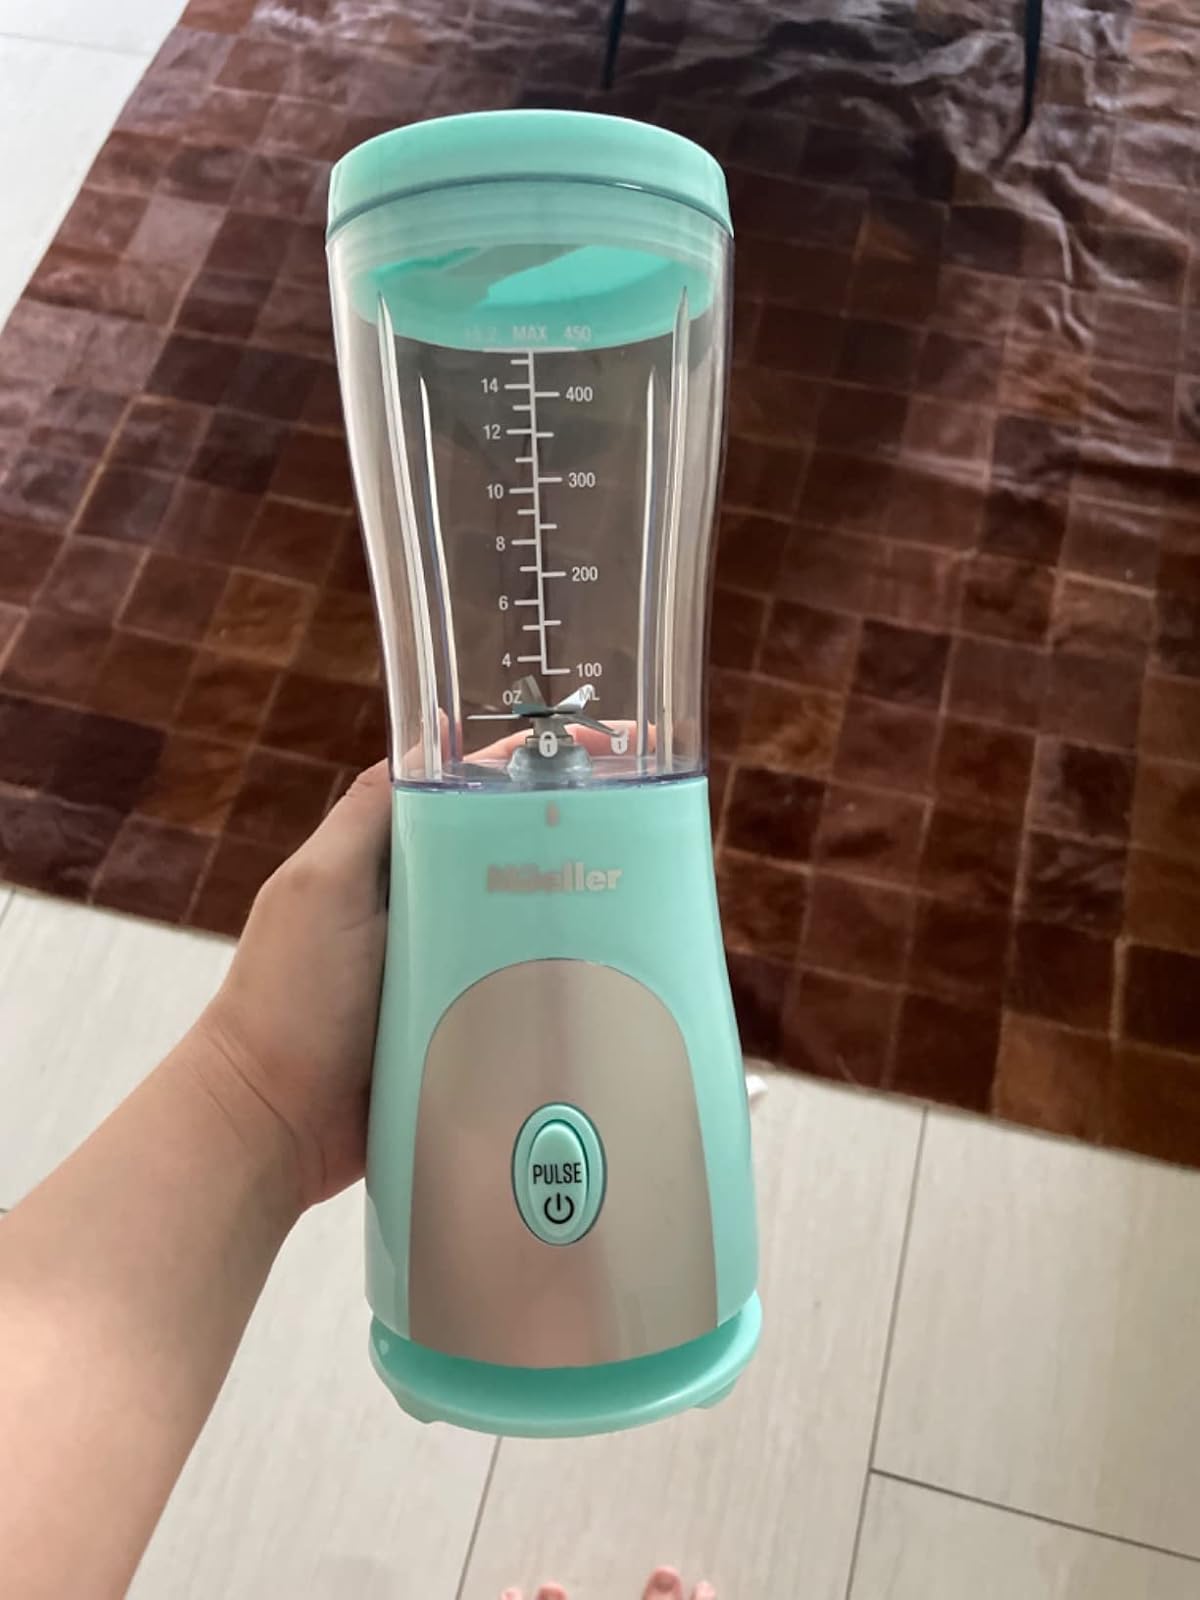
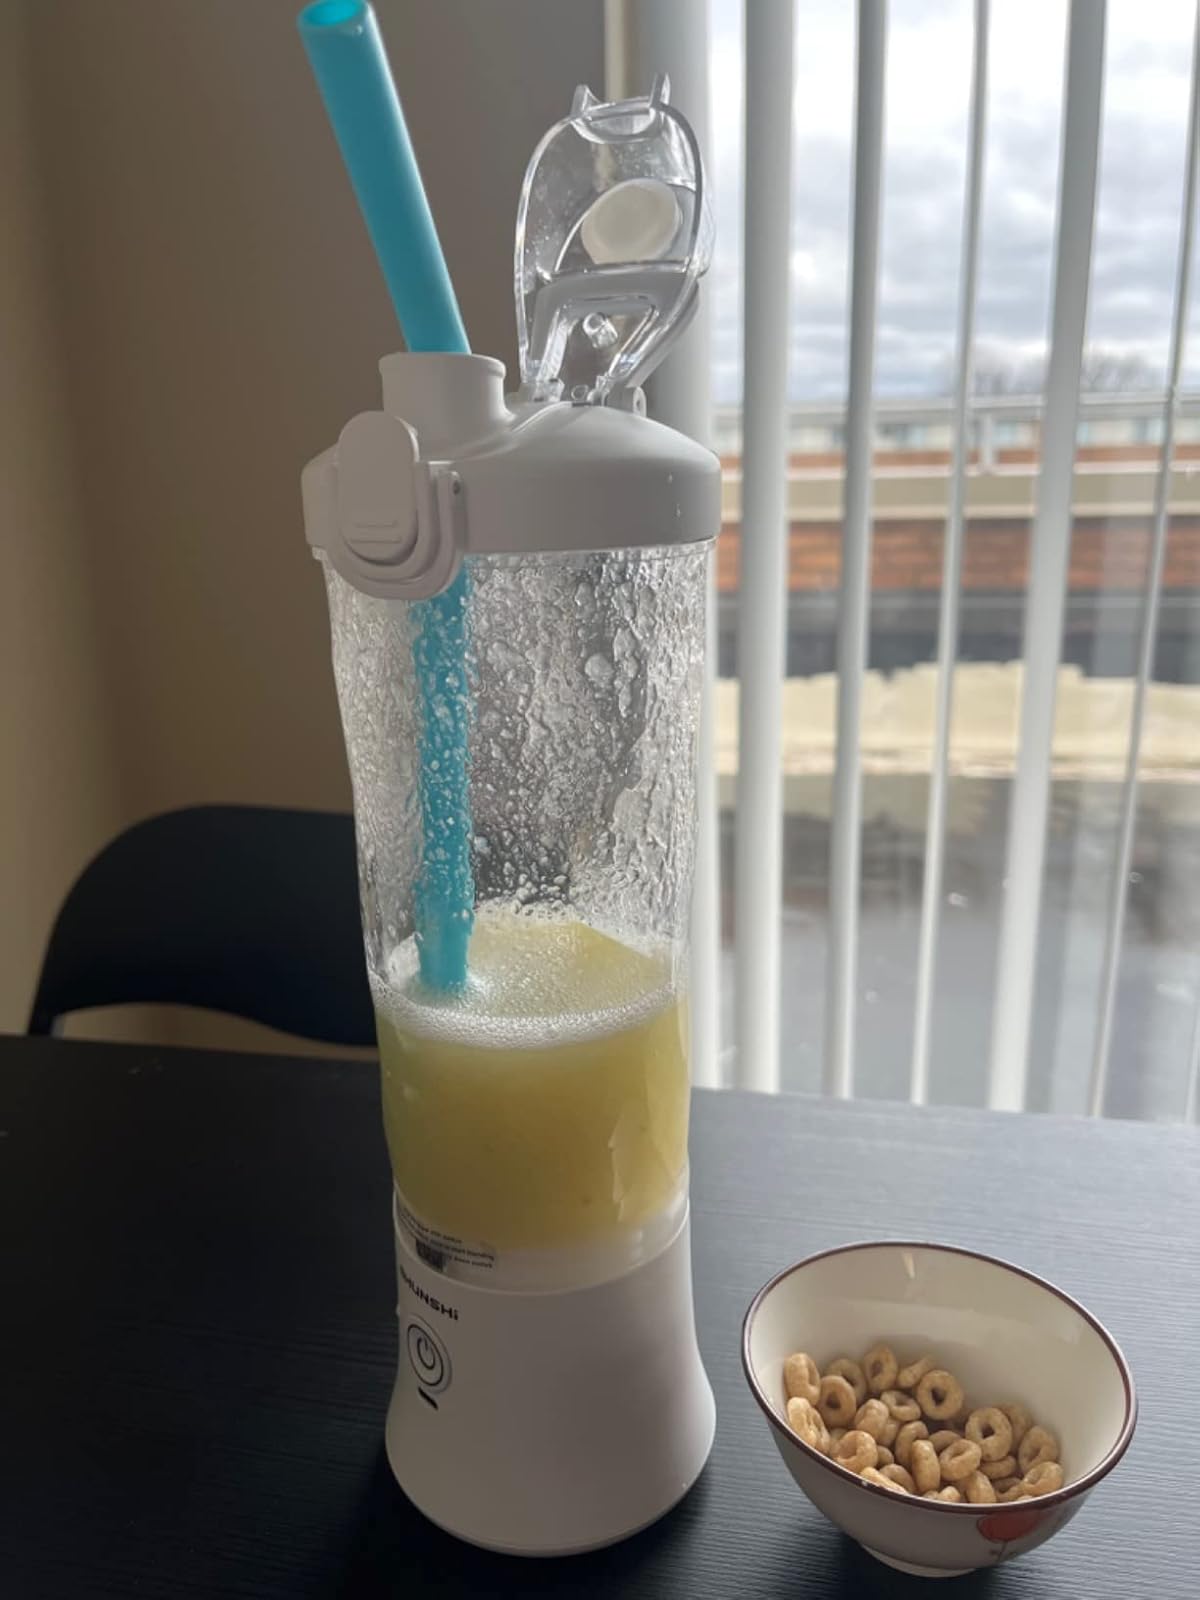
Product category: items_blender
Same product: no